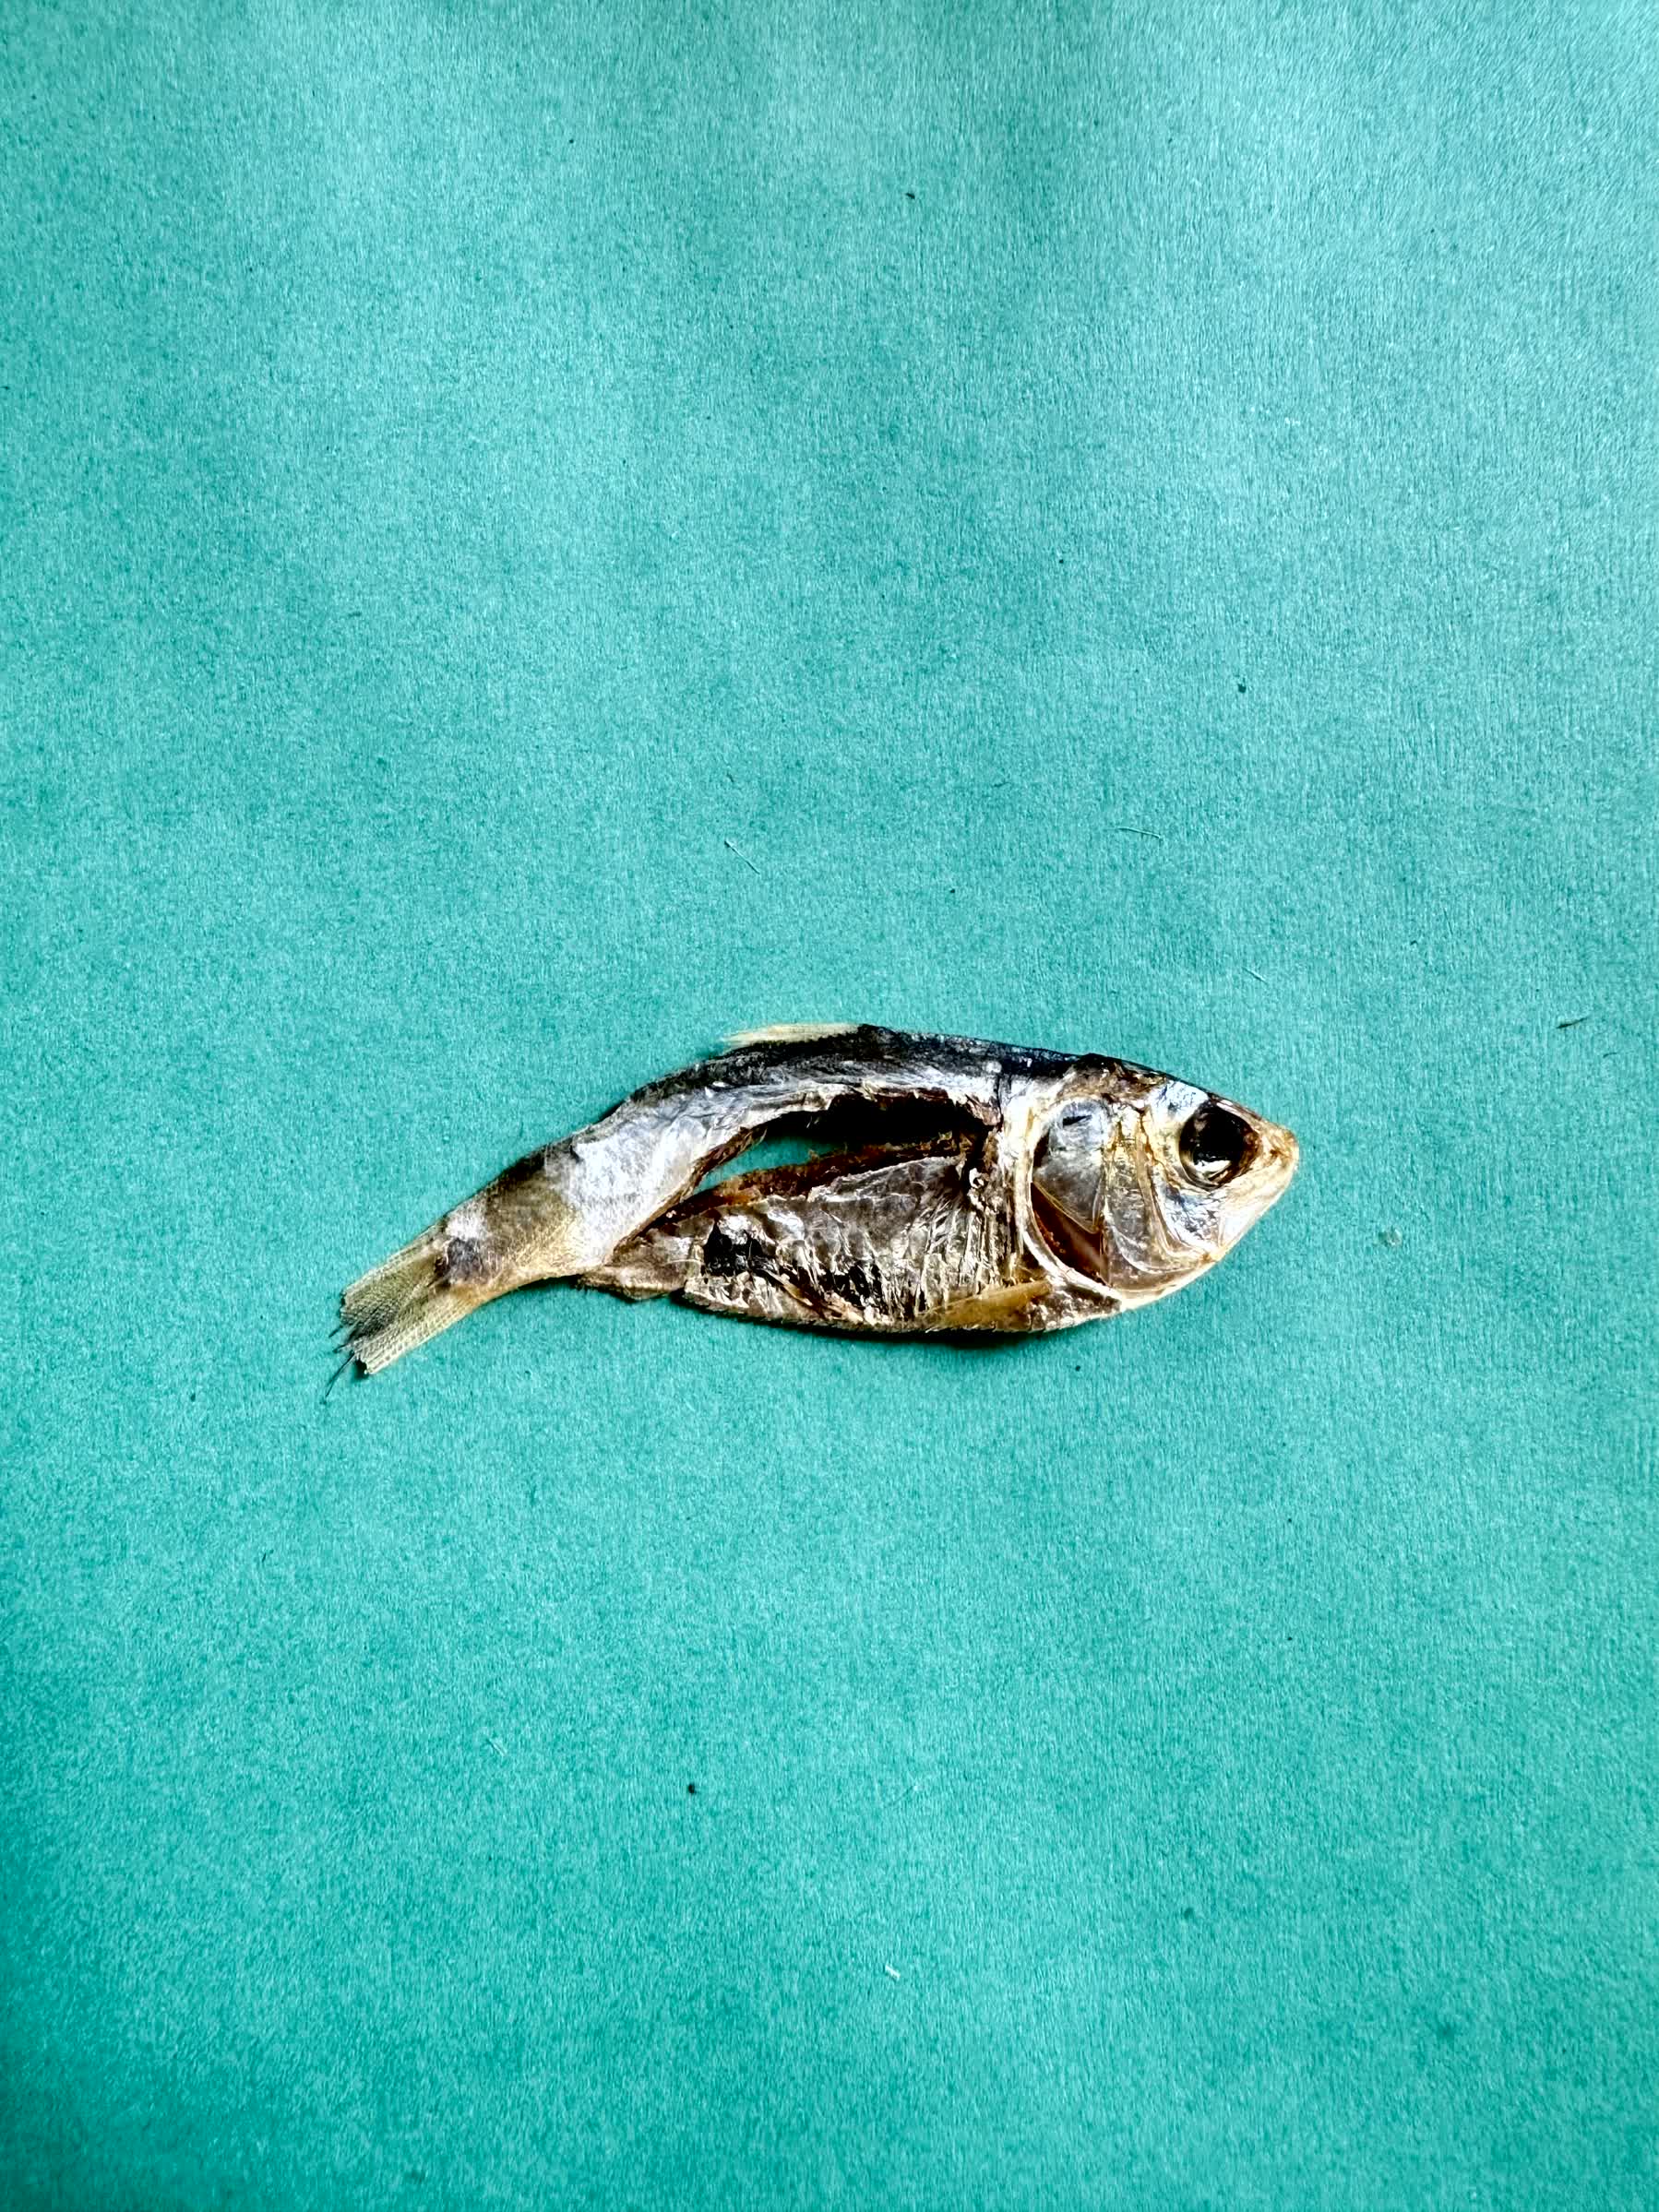
Species: Chapila